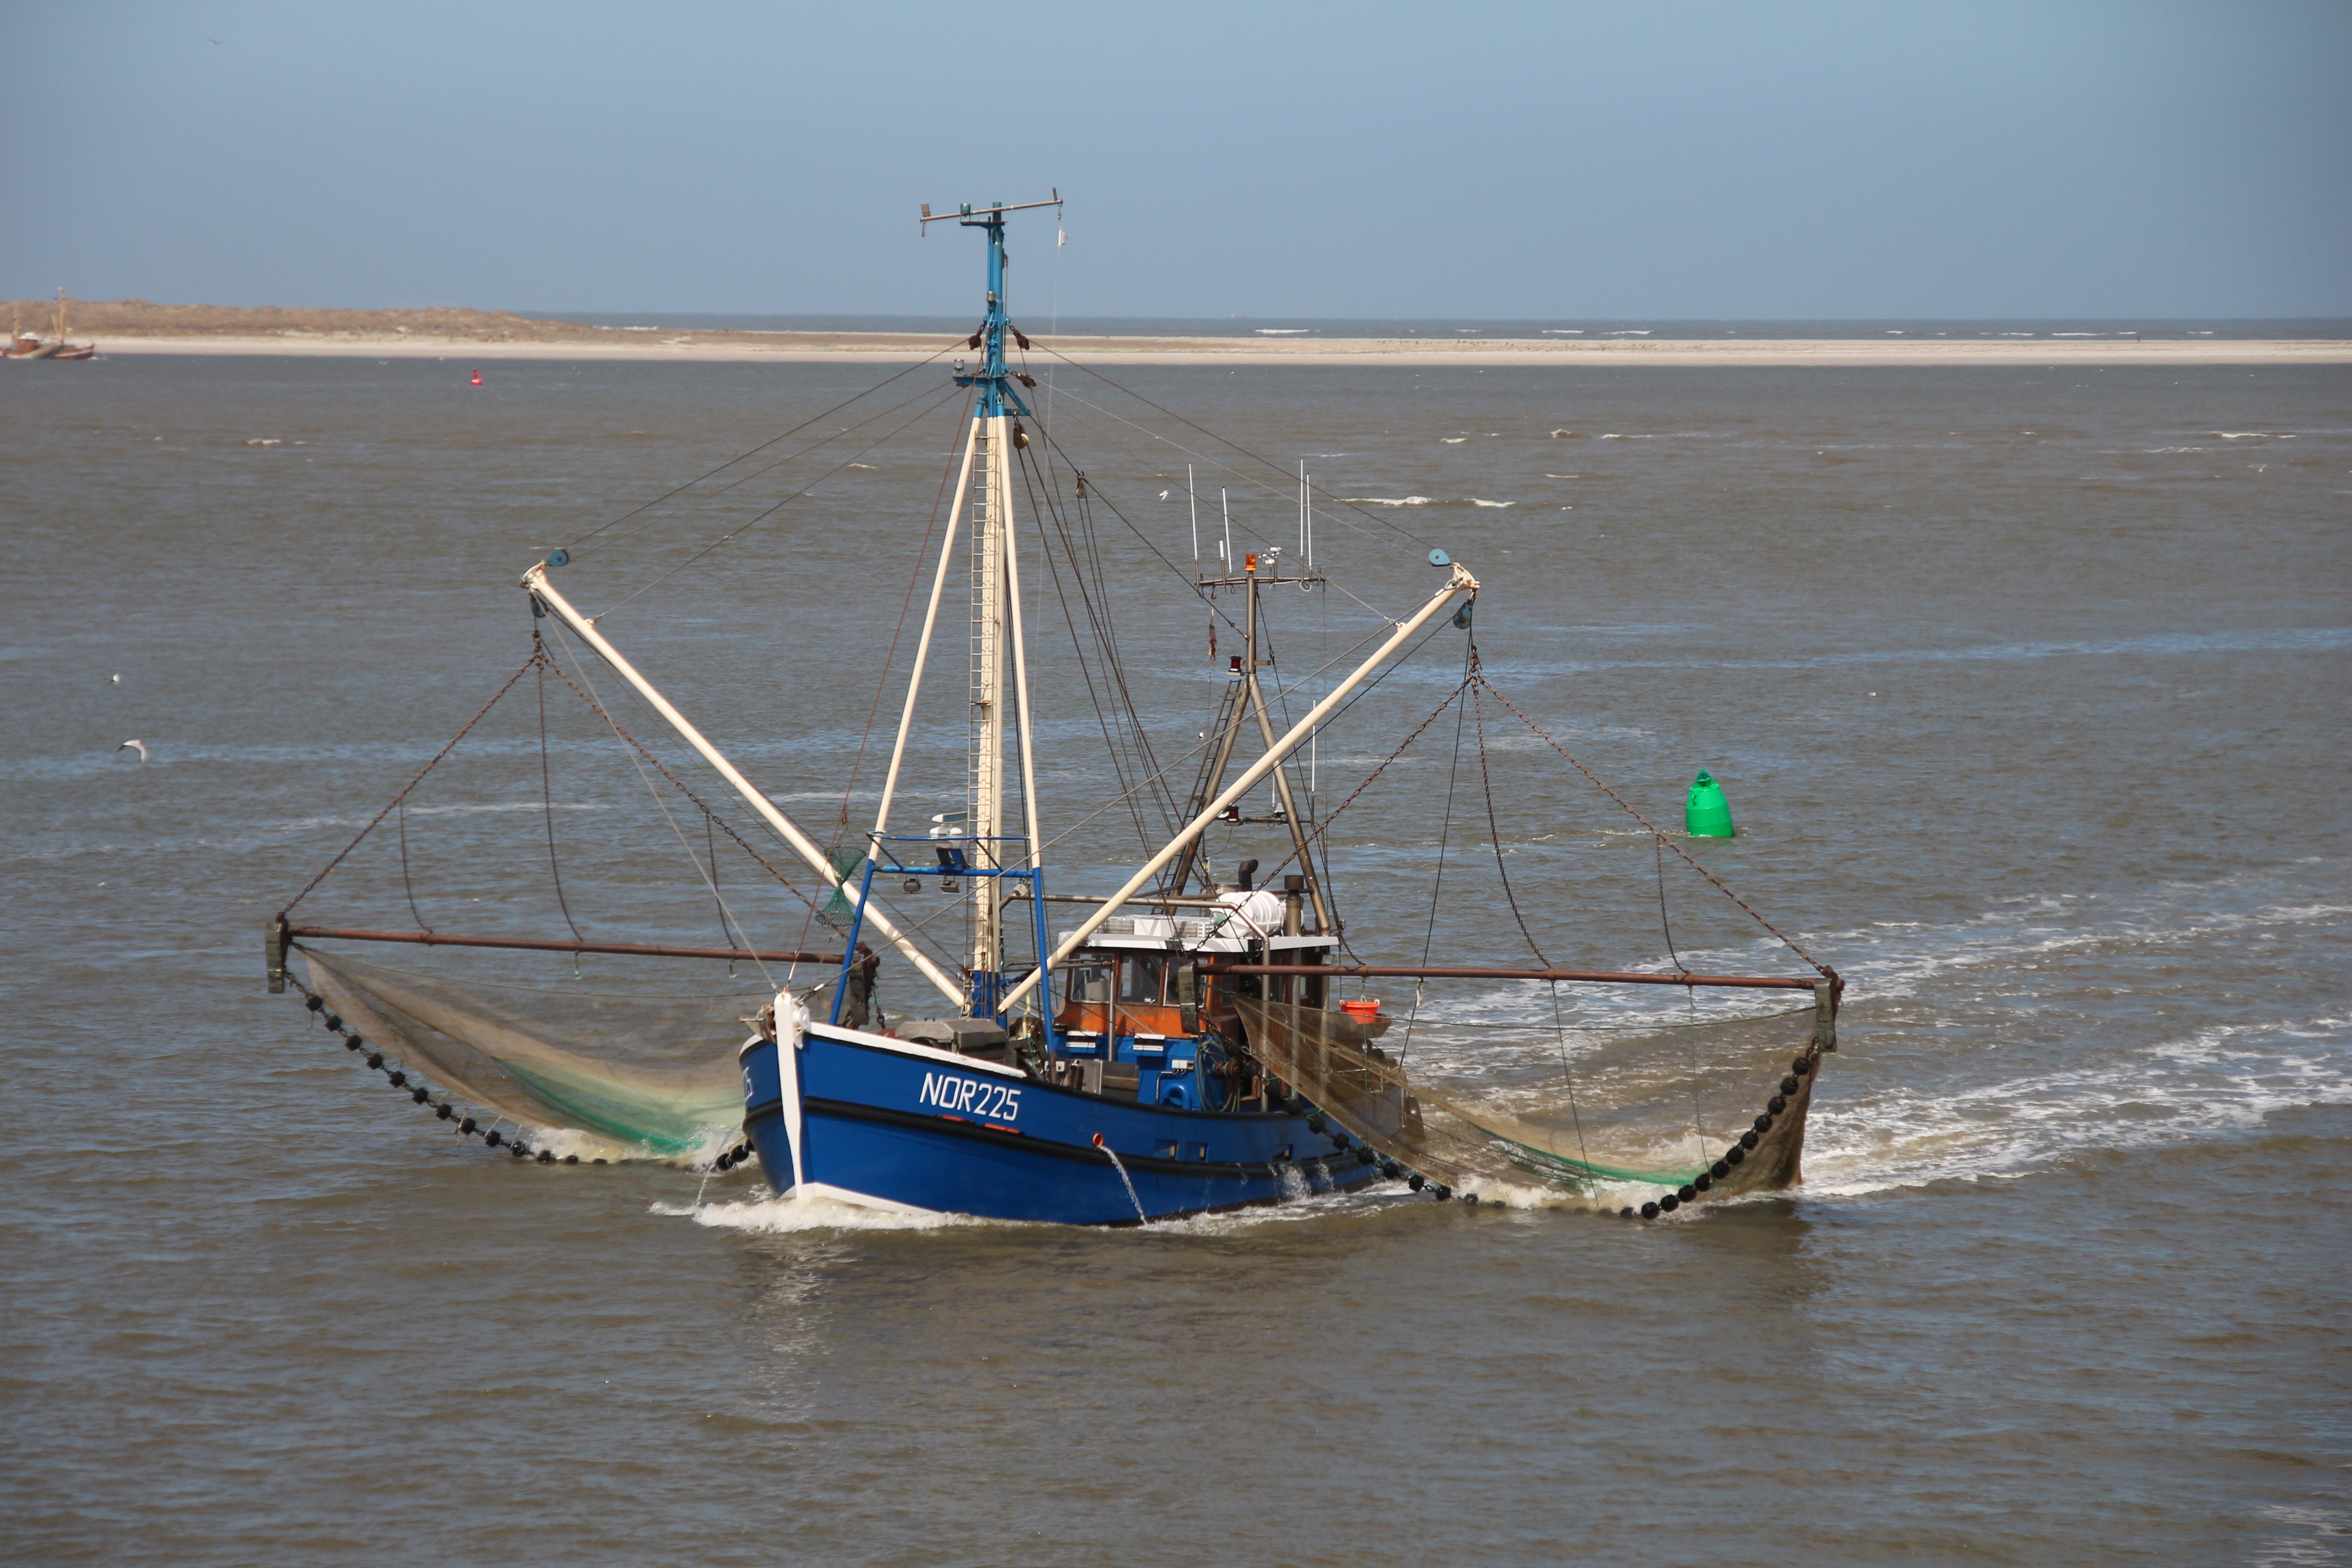
sea, coast, water, sky, boat, ship, boot, vehicle, fishing, mast, sailing, bay, romantic, fish, sailboat, shrimp, fishing boat, boating, sail, crabs, watercraft, schooner, north sea, sailing ship, fischer, seafaring, cutter, fishing vessel, fishing industry, north sea prawns, tall ship, watercraft rowing